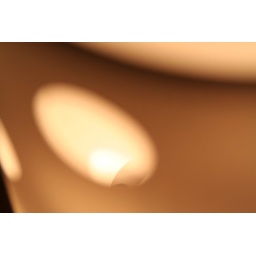
The lamp on my desk has holes cut out in the shade. This is looking into one of the holes.